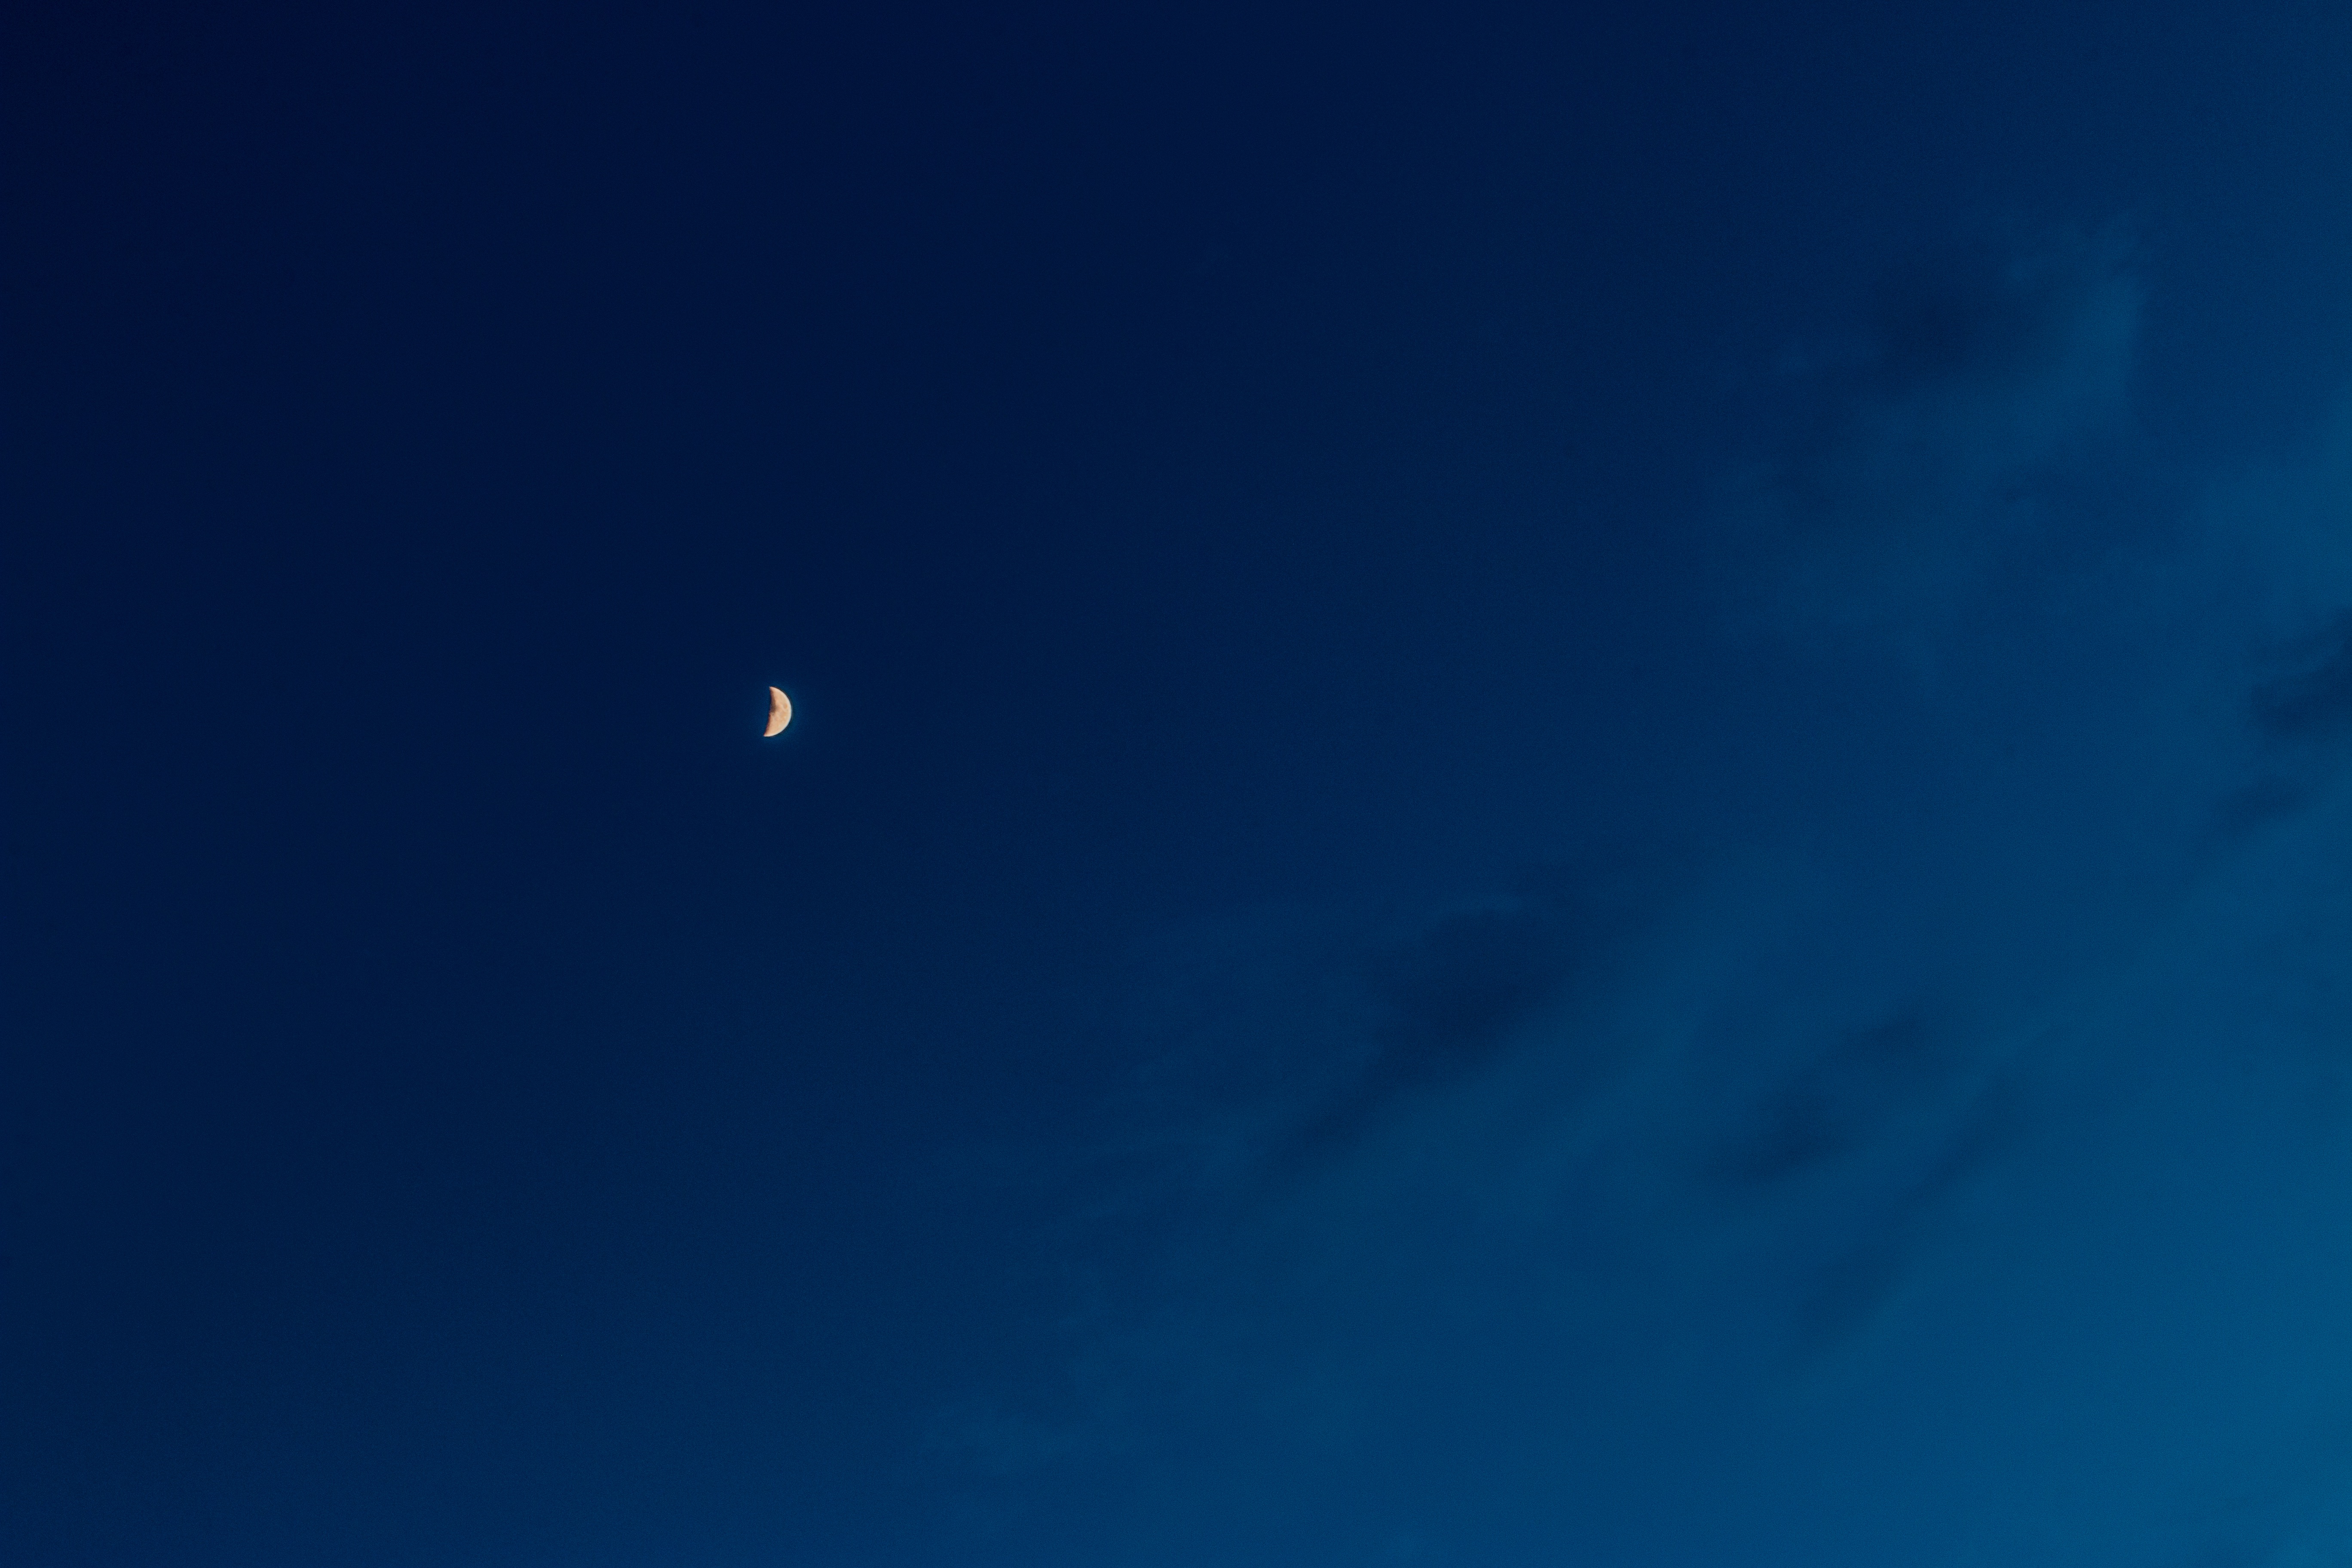
cloud, sky, atmosphere, moon, astronomical object